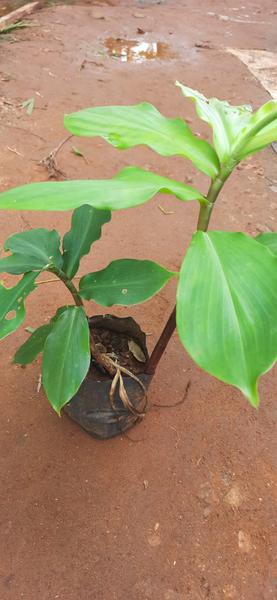
Plant: Insulin